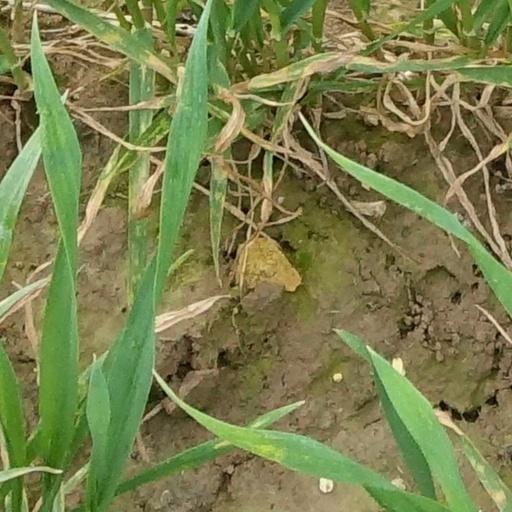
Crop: wheat